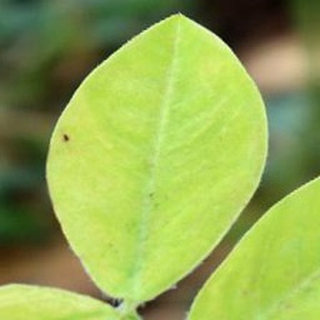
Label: groundnut_nutrition_deficiency